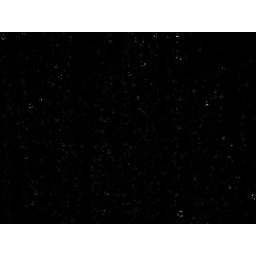
Rain drops on the window in typhoon sign #9